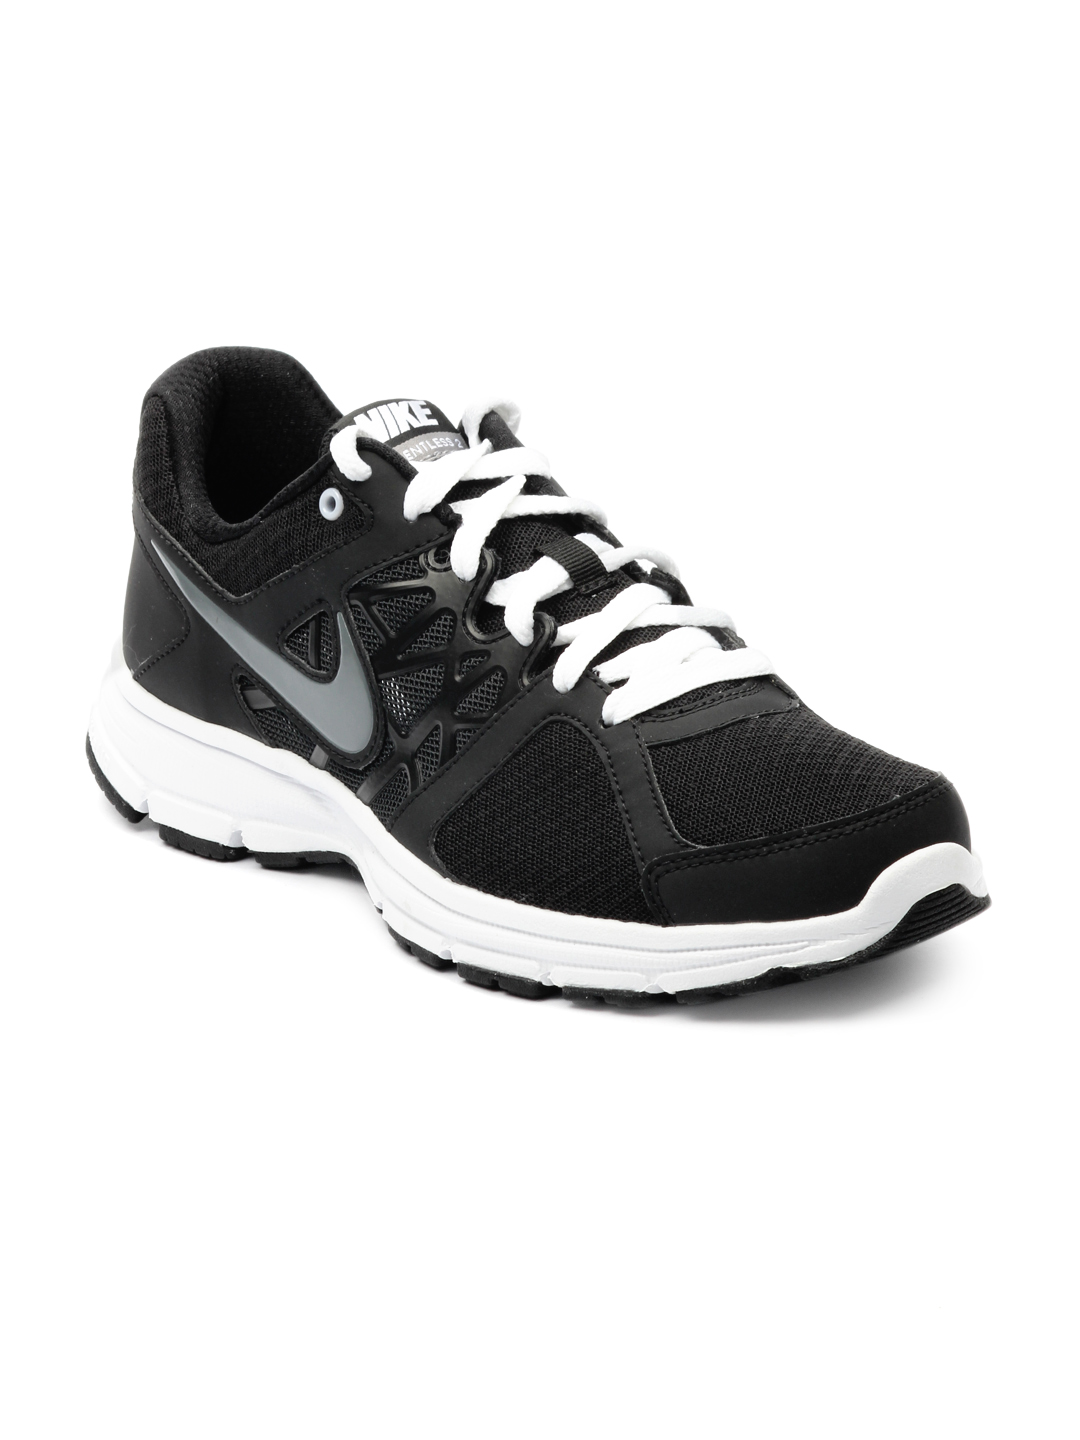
Nike Men Air Relentless Black Sports Shoes
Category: Footwear / Shoes / Sports Shoes
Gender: Men
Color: Black
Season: Summer 2012
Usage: Sports